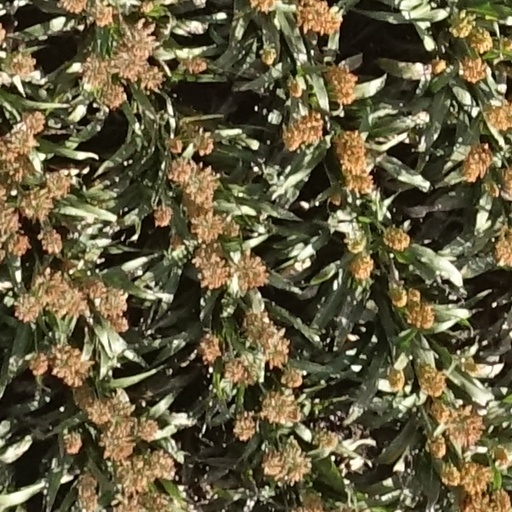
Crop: sorghum